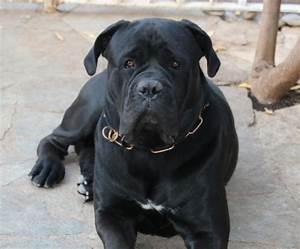
dog